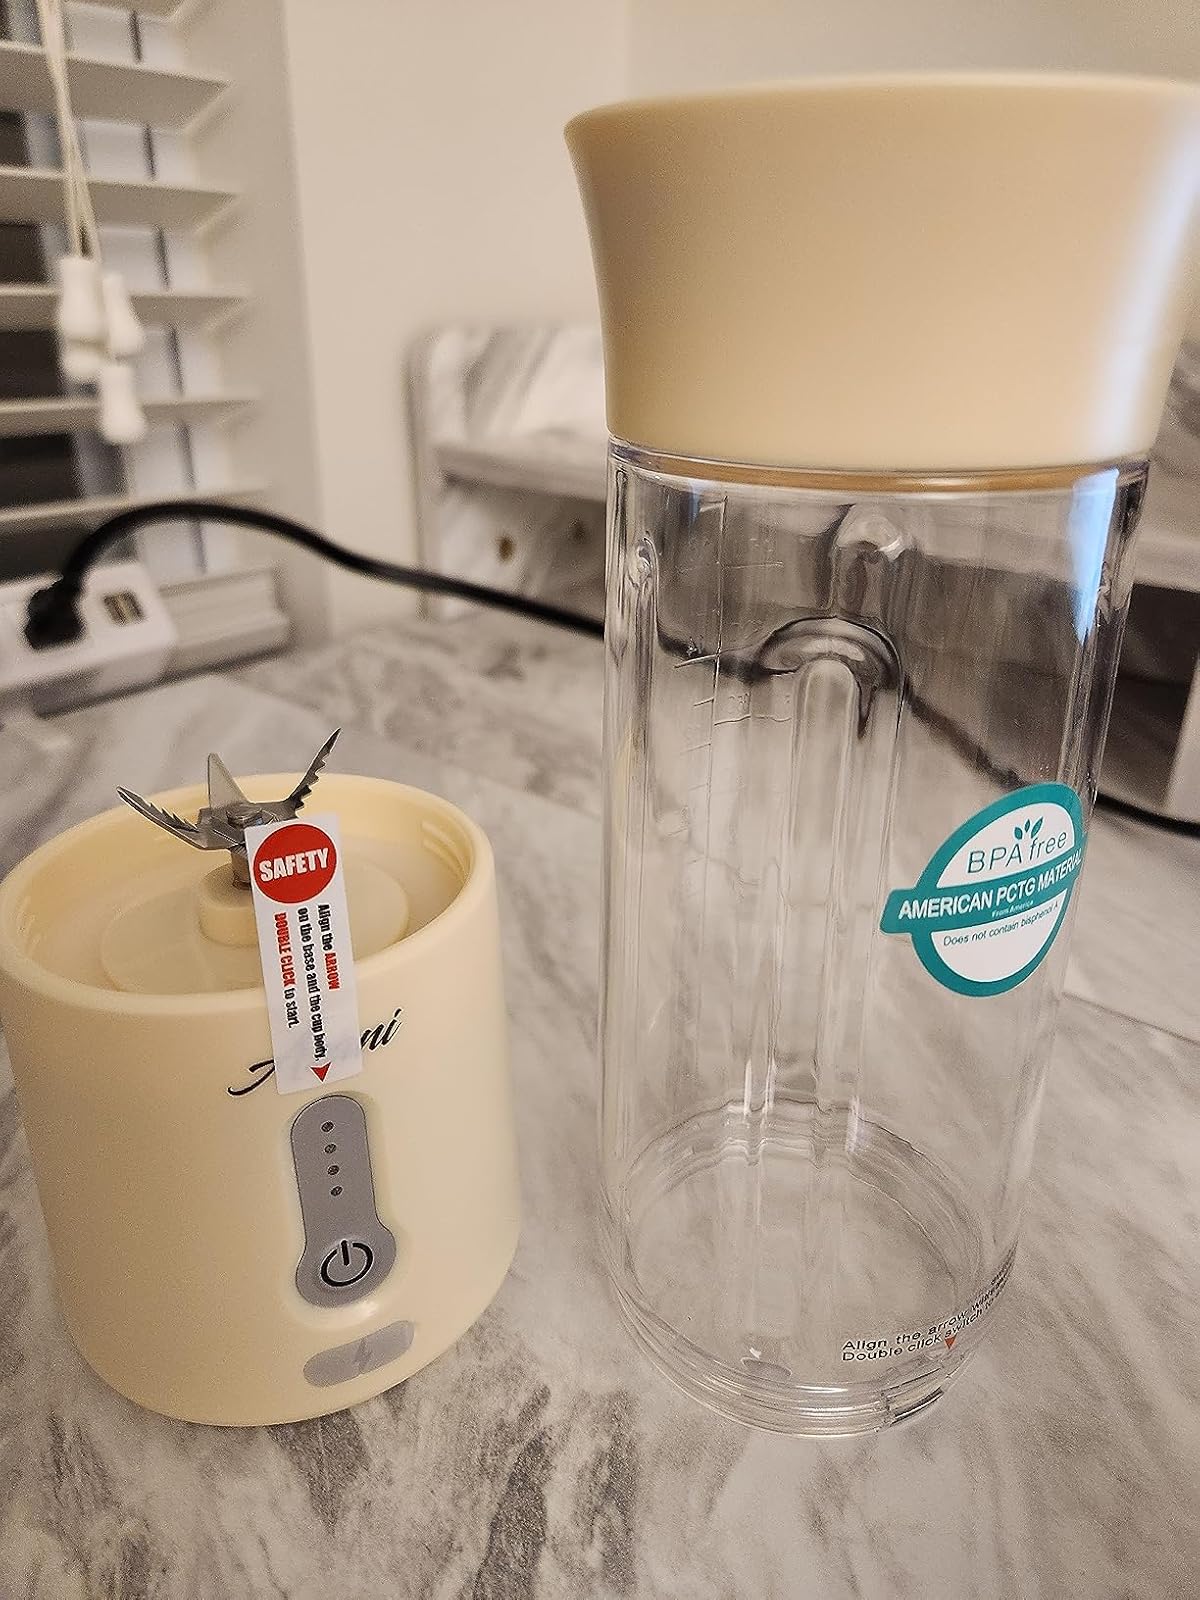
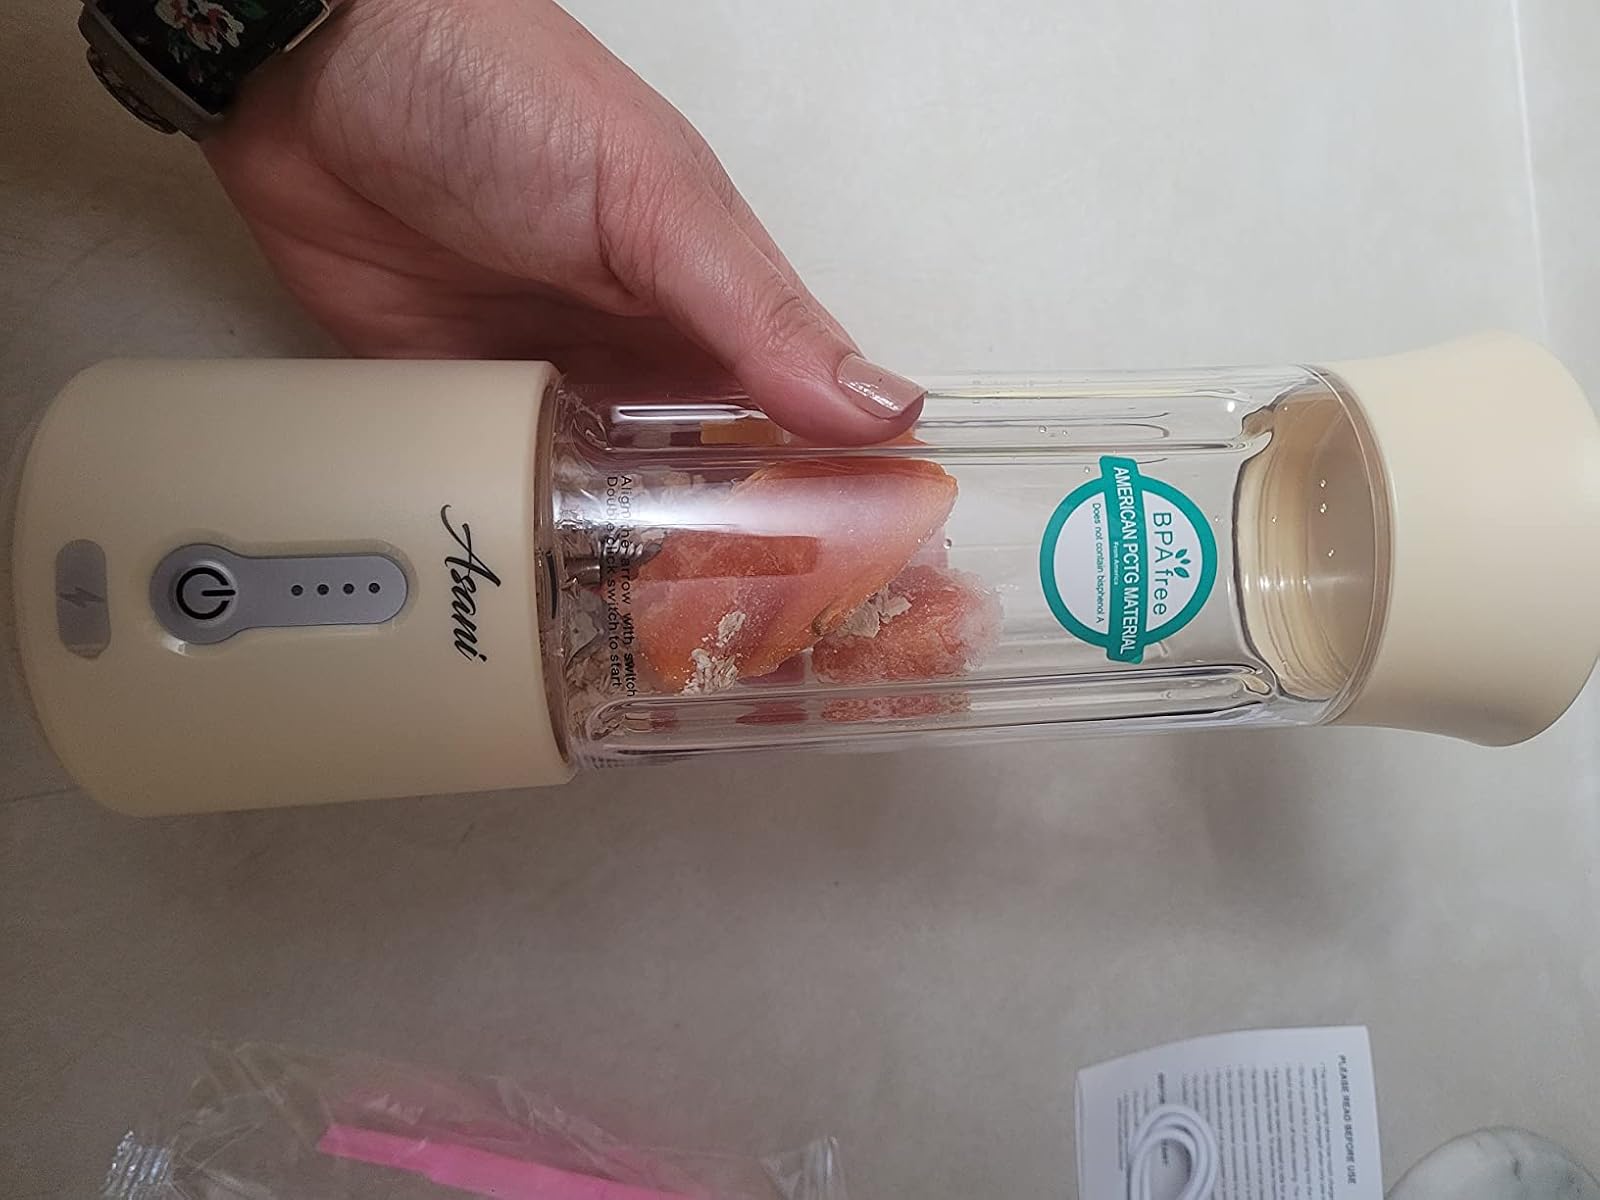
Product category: items_blender
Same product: yes